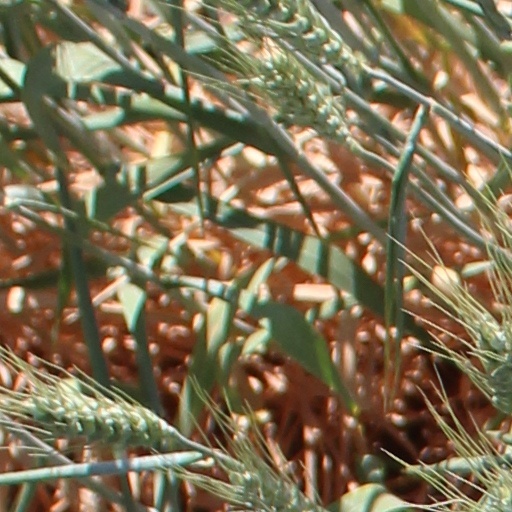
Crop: wheat